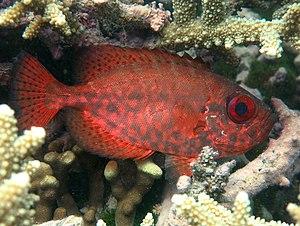
Un ""soleil"" (Heteropriacanthus cruentatus) à la Réunion."
Heteropriacanthus cruentatus, communément appelé Beauclaire, ou Soleil en Guadeloupe est une espèce de poissons osseux de la famille des Priacanthidae. C'est la seule espèce du genre Heteropriacanthus.
Les Priacanthidae sont une famille de poissons marins de l'ordre des Perciformes représentée par quatre genres et 19 espèces.
L'île de La Réunion est un département d'outre-mer français situé dans le sud-ouest de l'océan Indien.